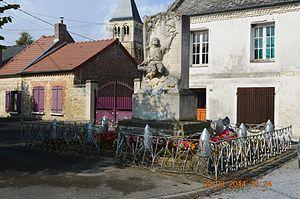
Barenton-Bugny est une commune française, située dans le département de l'Aisne en région Hauts-de-France.